American tree sparrow

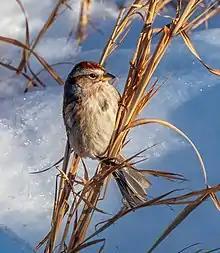
American tree sparrow in Central Park

The American tree sparrow (Spizelloides arborea), also known as the winter sparrow, is a medium-sized New World sparrow.